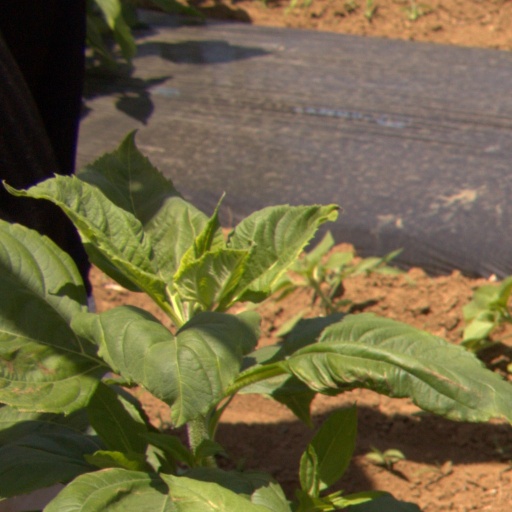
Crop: Jerusalem artichoke